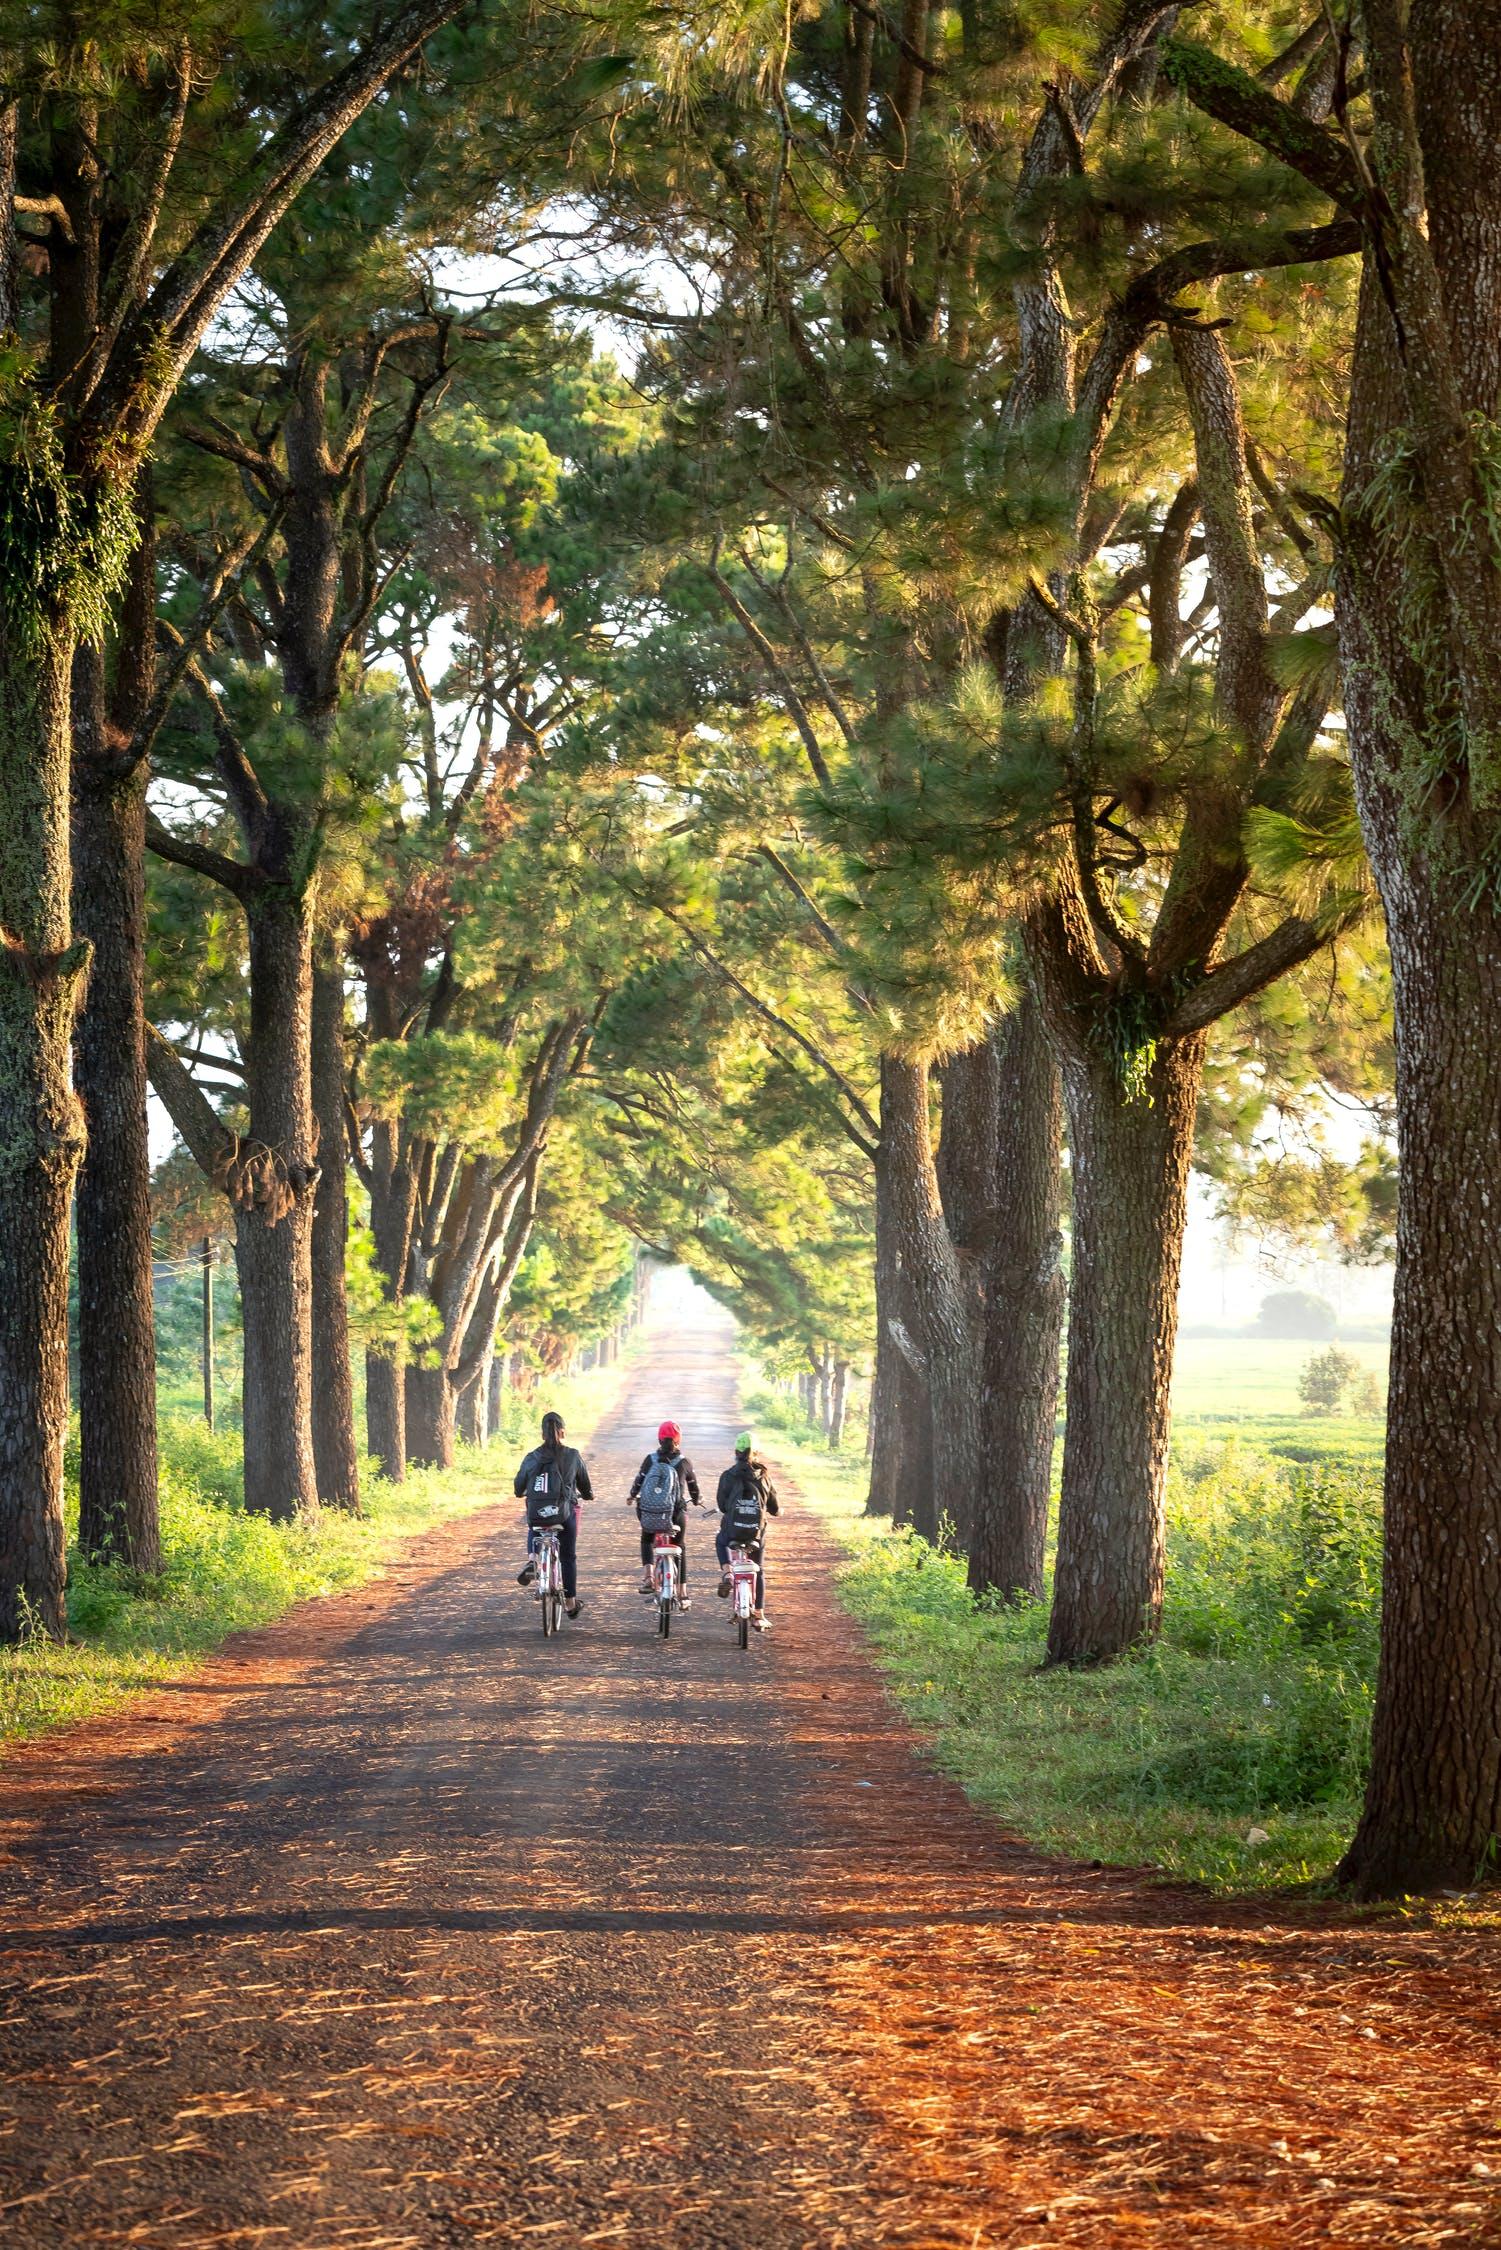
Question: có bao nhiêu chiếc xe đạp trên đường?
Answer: ba